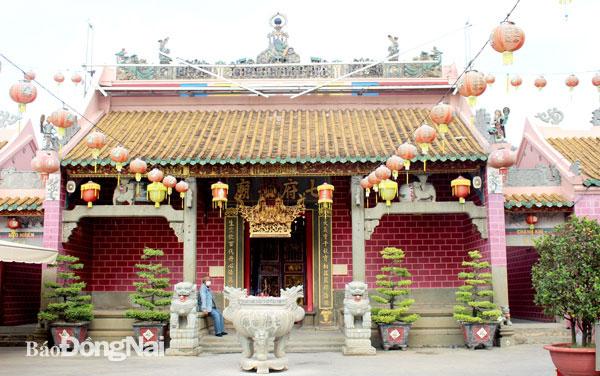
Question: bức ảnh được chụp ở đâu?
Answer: bức ảnh được chụp ở một ngôi chùa